Question: Please indicate a possible affordance area of the bench that can be used for sitting
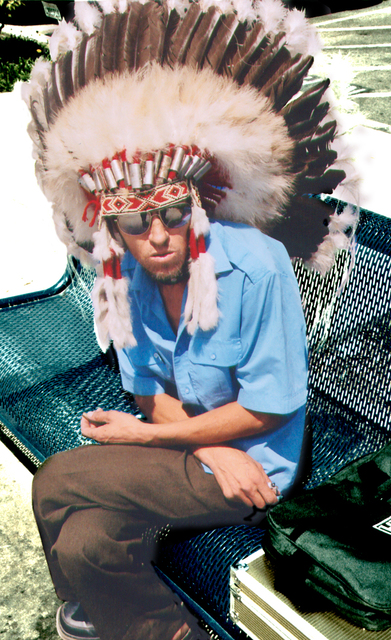
Answer: [5, 262.5, 388, 636.5]